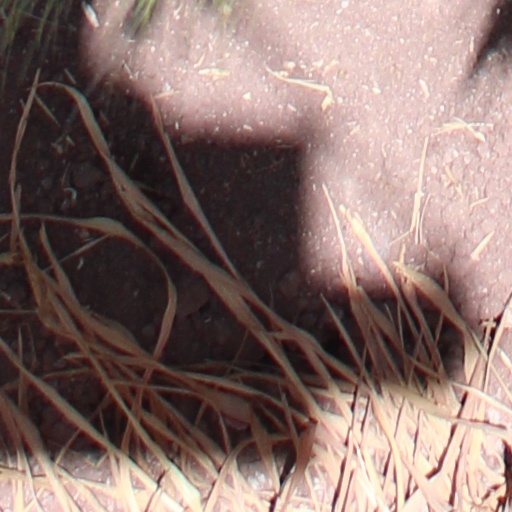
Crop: wheat